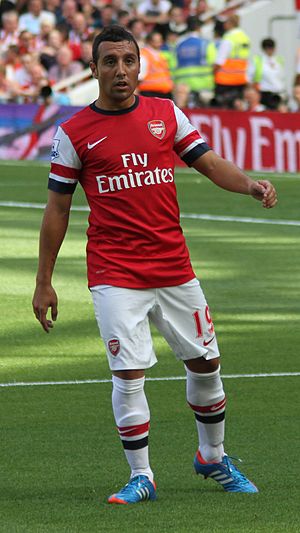
Santi Cazorla
Santiago 'Santi' Cazorla González er en spansk fodboldspiller, der spiller som midtbanespiller hos La Liga-klubben Villarreal CF. Cazola har derudover spillet for engelske Arsenal i mange år, og inden da spillede han hele sin seniorkarriere for Villarreal kun afbrudt af en etårig udlejning til Recreativo de Huelva. Han skiftede til Málaga i sommeren 2011 og blev en af mange af Málagas indkøb som blandt andet talte Ruud van Nistelrooy. Efter et succesfuldt ophold i Málaga, vakte han stor interesse hos Arsenals manager Arséne Wenger, der i starten af august hentede den kreative midtbanespiller til Arsenal for 16,5 mio. pund. Dette er klubbens 3. største transfer nogensinde.